Western olivaceous warbler

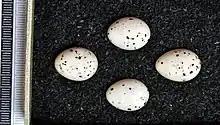
Eggs, Collection Museum Wiesbaden

It is a small passerine bird, found in dry open country, including cultivation, with bushes or some trees. Two or three eggs are laid in a nest in low undergrowth or a bush. Like most warblers, the western olivaceous warbler is insectivorous.